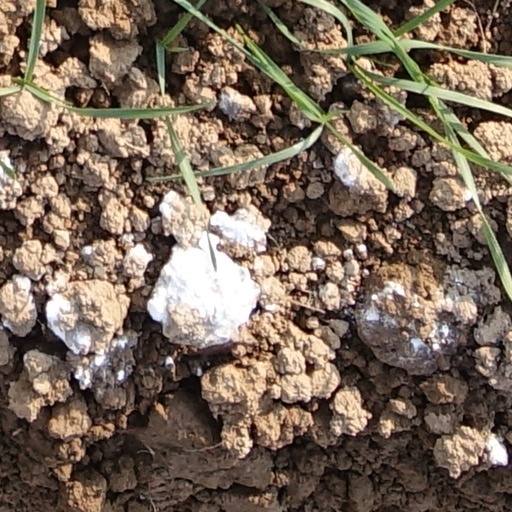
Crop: wheat